Describe the emotion expressed in this image:  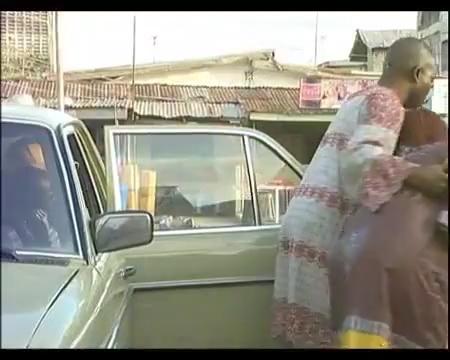
This person displays Pain, valence and arousal with low intensity.